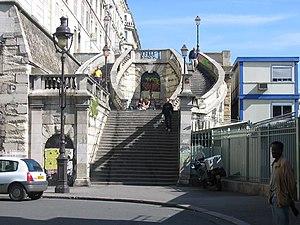
La rue d'Alsace est une voie située dans le 10ᵉ arrondissement de Paris, en France.